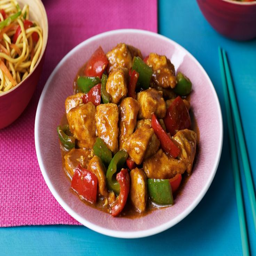
celebrate holiday at tv genre with this curried chicken with peppers .